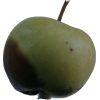
Label: Apple 12